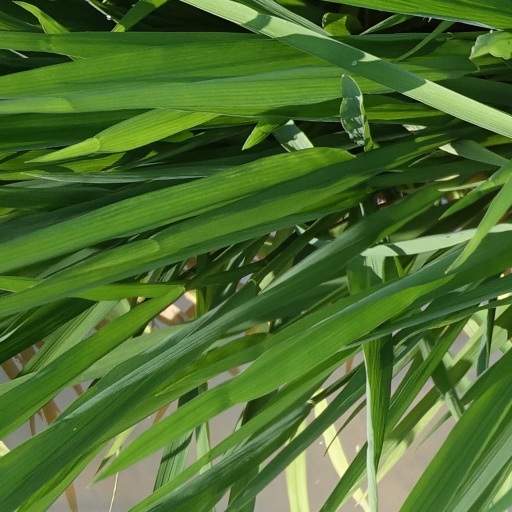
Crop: rice